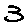
Label: 3